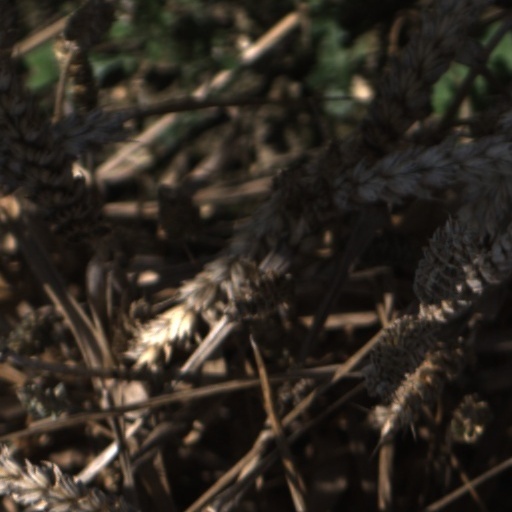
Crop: wheat